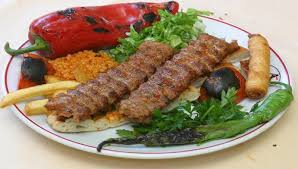
Yemek: kebap